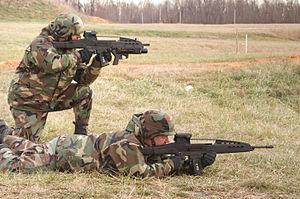
Le XM8 était un projet de conception d'un fusil d'assaut développé par l'armée américaine de la fin des années 1990 à début 2000. Elle le développa à l'aide du fabricant d'armes à feu Heckler & Koch afin de créer une arme nouvelle. Le but initial du projet était de créer une arme similaire au fusil G36. Même si le XM8 avait un espoir de devenir l'arme d'infanterie de l'armée américaine, le projet fut suspendu à la mi 2005, et complètement annulé le 31 octobre 2005.